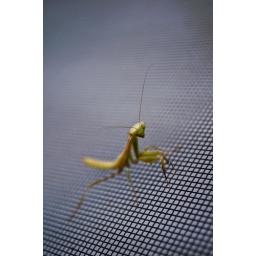
A mantis on the screen to my back door in Las Vegas